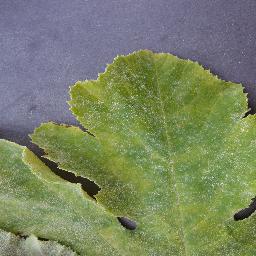
Label: Squash___Powdery_mildew